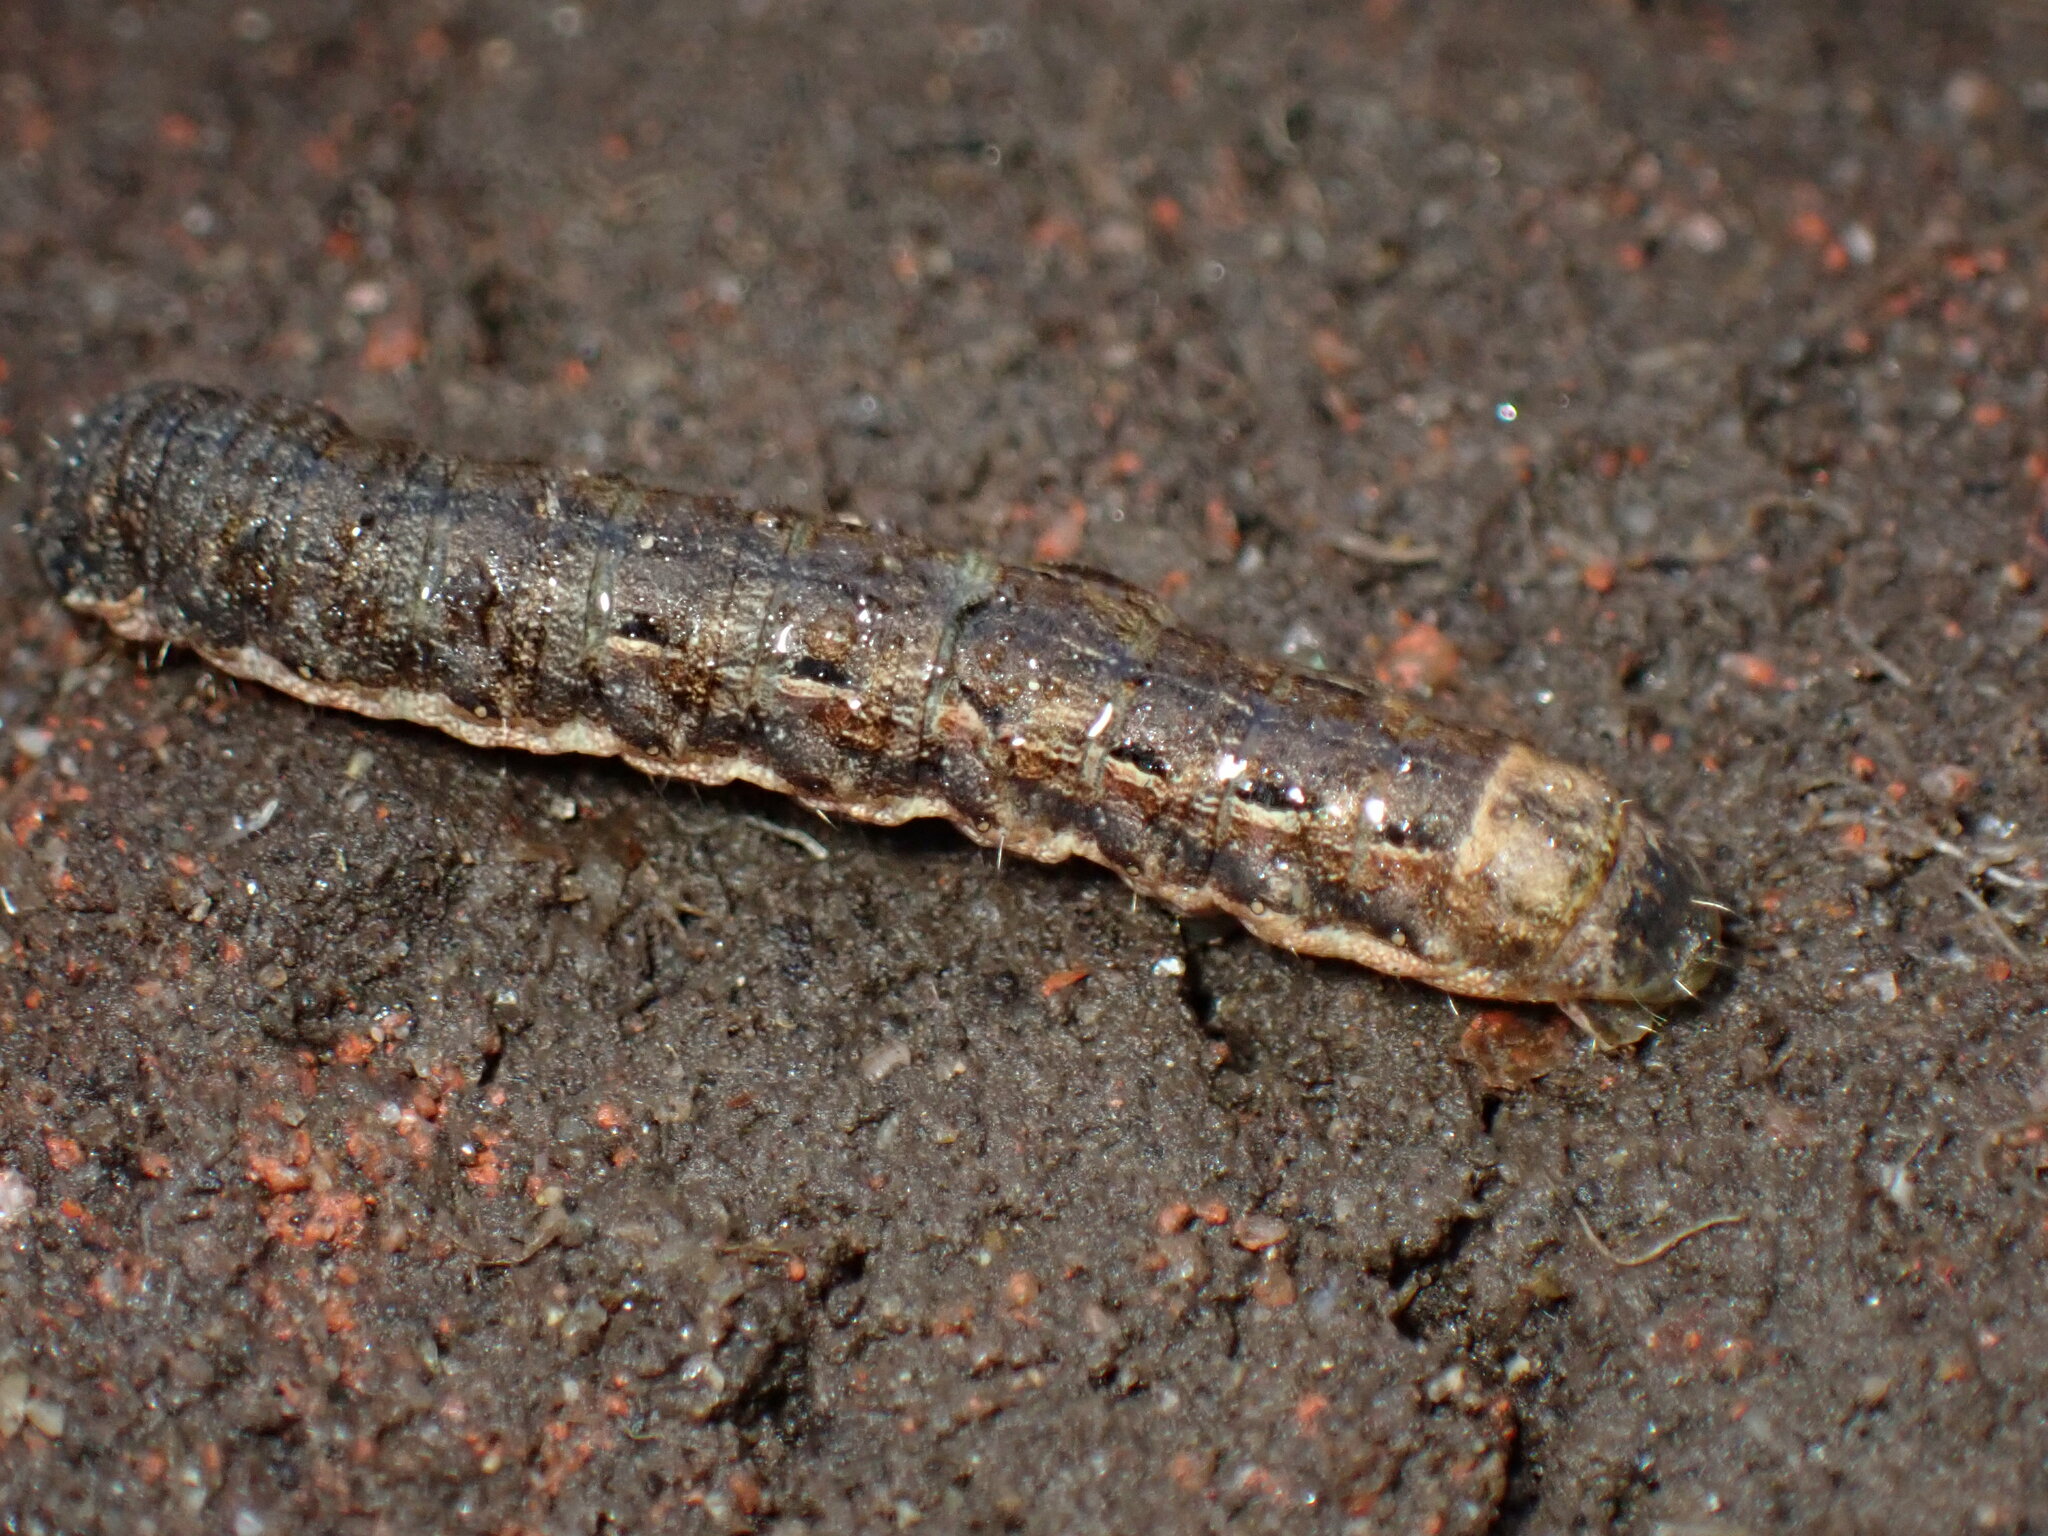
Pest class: cutworms